Schiltach station

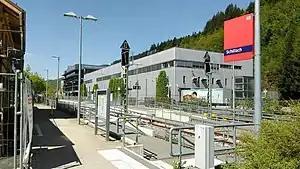
The station platforms in 2018

Schiltach station is a railway station in the municipality of Schiltach, in Baden-Württemberg, Germany. It is located at the junction of the Kinzig Valley Railway and Eutingen im Gäu–Schiltach railway line of Deutsche Bahn. A third line, the Schiltach-Schramberg railway, formerly branched off to the southeast but was closed in 1990.